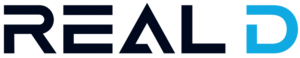
RealD est une société américaine spécialisée dans la technologie du cinéma en relief. C'est aussi le nom du procédé inventé par Lenny Lipton et utilisé par cette entreprise.